Glassheart

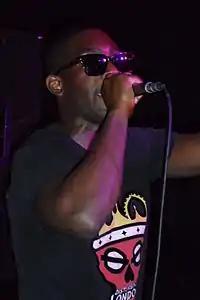
British hip hop artist Tinie Tempah originally approached Lewis to record "Trouble".

British hip hop artist Tinie Tempah approached Lewis to record a duet with him called "Trouble", however after hearing the raw demo sung by Emeli Sandé, Lewis decided she wanted the song for her own album. Together with Sandé and Fraser T Smith, Lewis recorded the song. "Trouble" appears on the album in two versions; the first features just Lewis and is the opening track on the album, while the second version featuring a rap from Childish Gambino appears as track thirteen. As a result of recording "Trouble", Sandé and Lewis struck up a friendship which led to the duo writing several other songs for the album. "Mountains" was co-written by Lewis and Sandé with Shahid Khan, James Murray, Mustafa Omer and Luke Juby. The piano and strings-led ballad was supposed to feature on "Glassheart" however for unknown reasons the song was reclaimed by Sandé and instead features on her own debut album "Our Version of Events" (2012). A small unfinished snippet of Lewis' version of "Mountains" leaked online on 15 August 2012 along with another song called "I Miss You Missing Me", which was written by Grammy-winning songwriter Diane Warren and originally sung by Chinese singer Bibi Zhou in 2010. A third Sandé and Lewis-penned song called "I to You" did make the album. In September 2011, Sylvia Patterson of "The Guardian" previewed several tracks including "Sugar" and "Trouble", both of which feature on the album, in addition to the song "Blank Page", which was written by Australian singer-songwriter Sia. The latter was described as "a soaring reverie over mournful piano and strings", but it did not make the album. "Blank Page" was later revealed to have been given to American singer Christina Aguilera, as it can be found on her 2012 album "Lotus". During this same time period, fellow American producer Brian Kennedy Seals revealed that Lewis would record his song "Open Up".